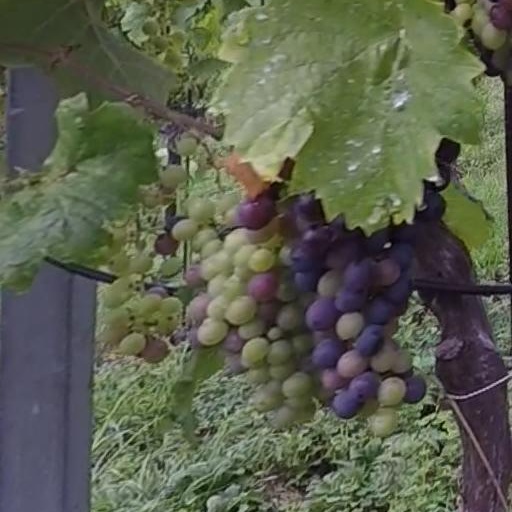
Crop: grape